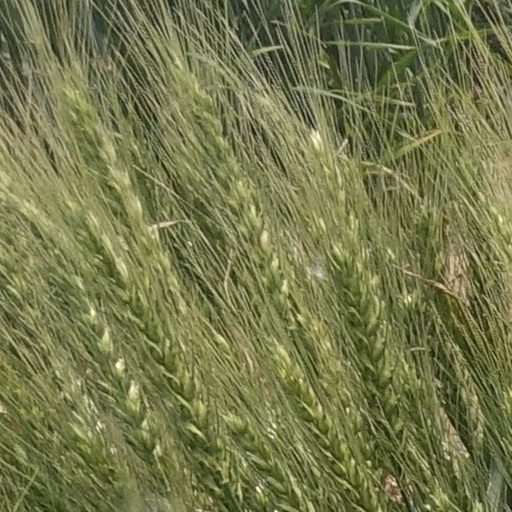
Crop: wheat